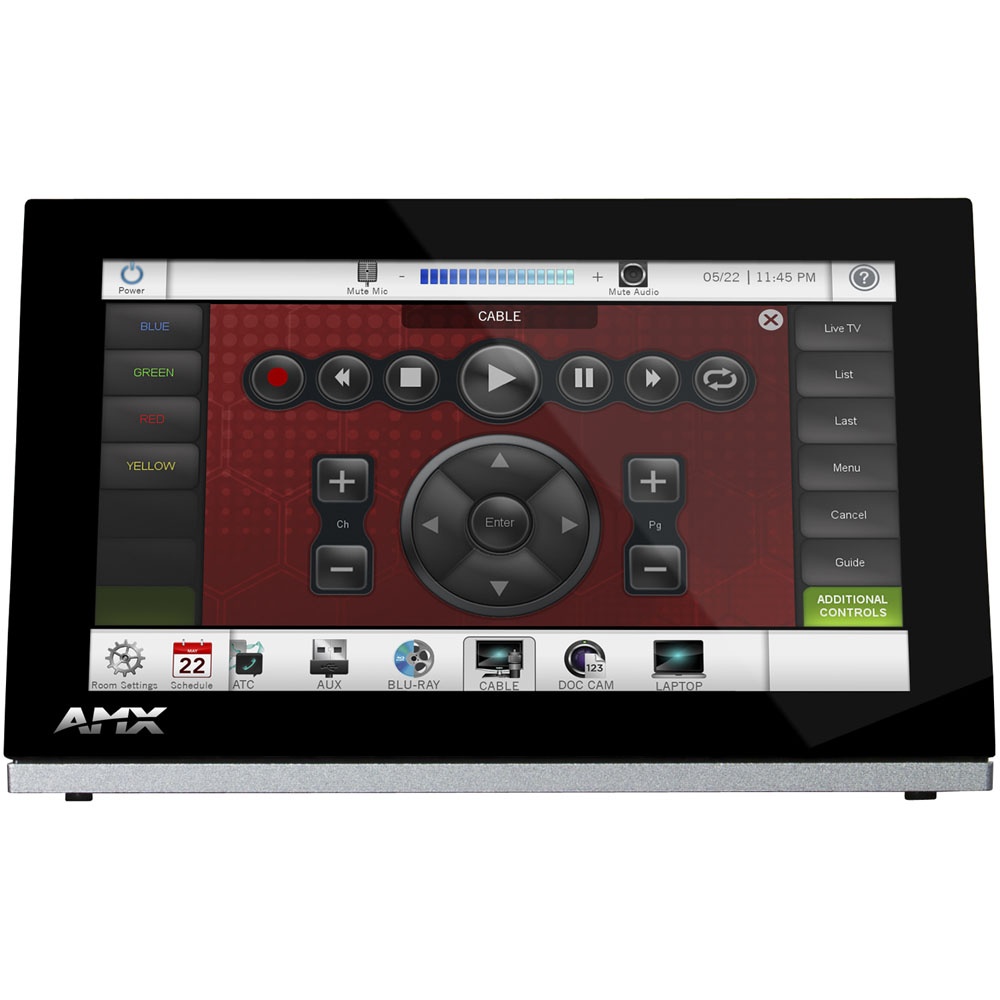
AMX FG2265-06 - 7" Modero S Series Tabletop Touch Panel
7" Modero S Tabletop Touch Panel The Modero S Series is a beautiful touch panel family sophisticated enough for room control yet priced right for the most cost sensitive installations. The Modero S 7" tabletop includes VoIP, brilliant 24-bit color depth, PoE connectivity, USB and streaming video. More from the Manufacturer
Brand: AMX
Category: Electronics > Electronics Accessories > Computer Components > Input Devices > Game Controllers